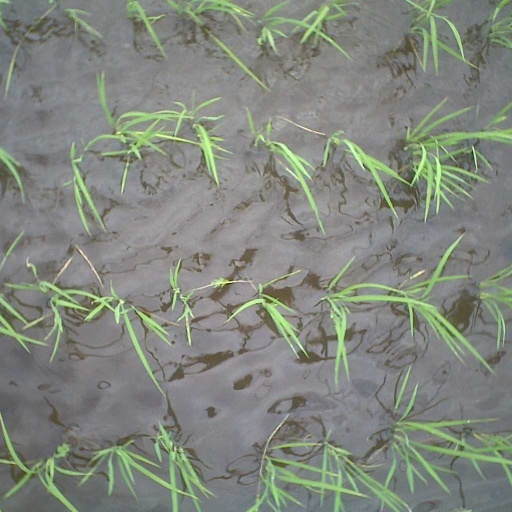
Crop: rice